Ernie Wheelwright (running back)

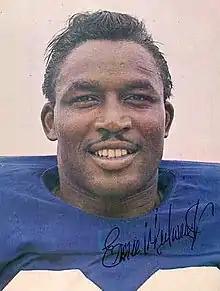
Wheelwright in 1965

Ernest Lamour 'Wheels' Wheelwright (November 28, 1939 – May 1, 2001) was an American football player. He attended Southern Illinois University and served in the 101st Airborne Division (a.k.a. the Screaming Eagles).